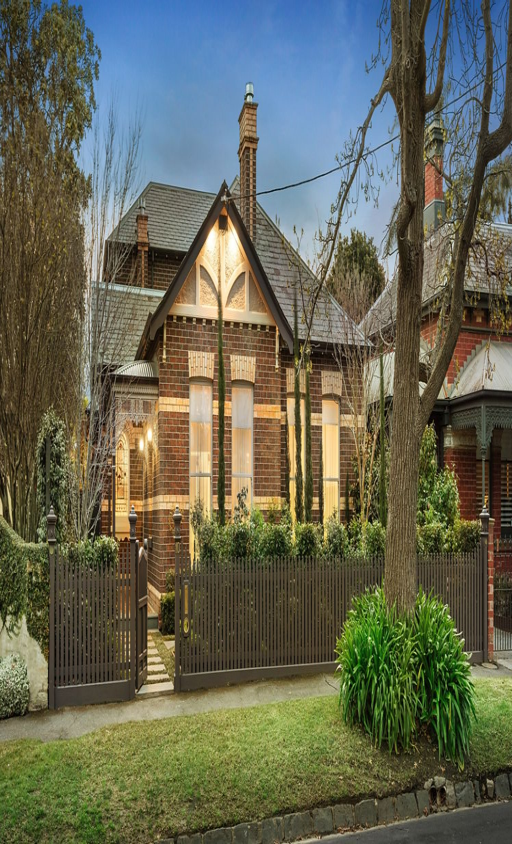
this renovated home sold at auction for $5.35 million .